Siege of Athlone (1691)

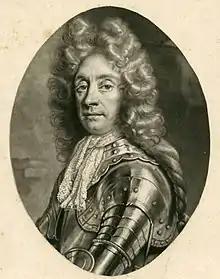
Major-General Thomas Maxwell commanded the Jacobite forces in Athlone

The Jacobite forces in the western half of Athlone, led by Major-General Thomas Maxwell, a Scottish Catholic, initially held off the Williamite assault; there was fierce fighting centred on the bridge over the Shannon. The Williamites tried to lay planks over the partially wrecked structure, which the Irish Jacobite troops managed to destroy despite coming under intense fire. One such Jacobite sortie, by a small group of volunteers from Maxwell's dragoon regiment led by a Sergeant Custume or Costy, all of whom were killed, later passed into Irish folklore as an example of bravery. Several attempts by the Williamites to storm the bridge were repulsed with heavy losses.